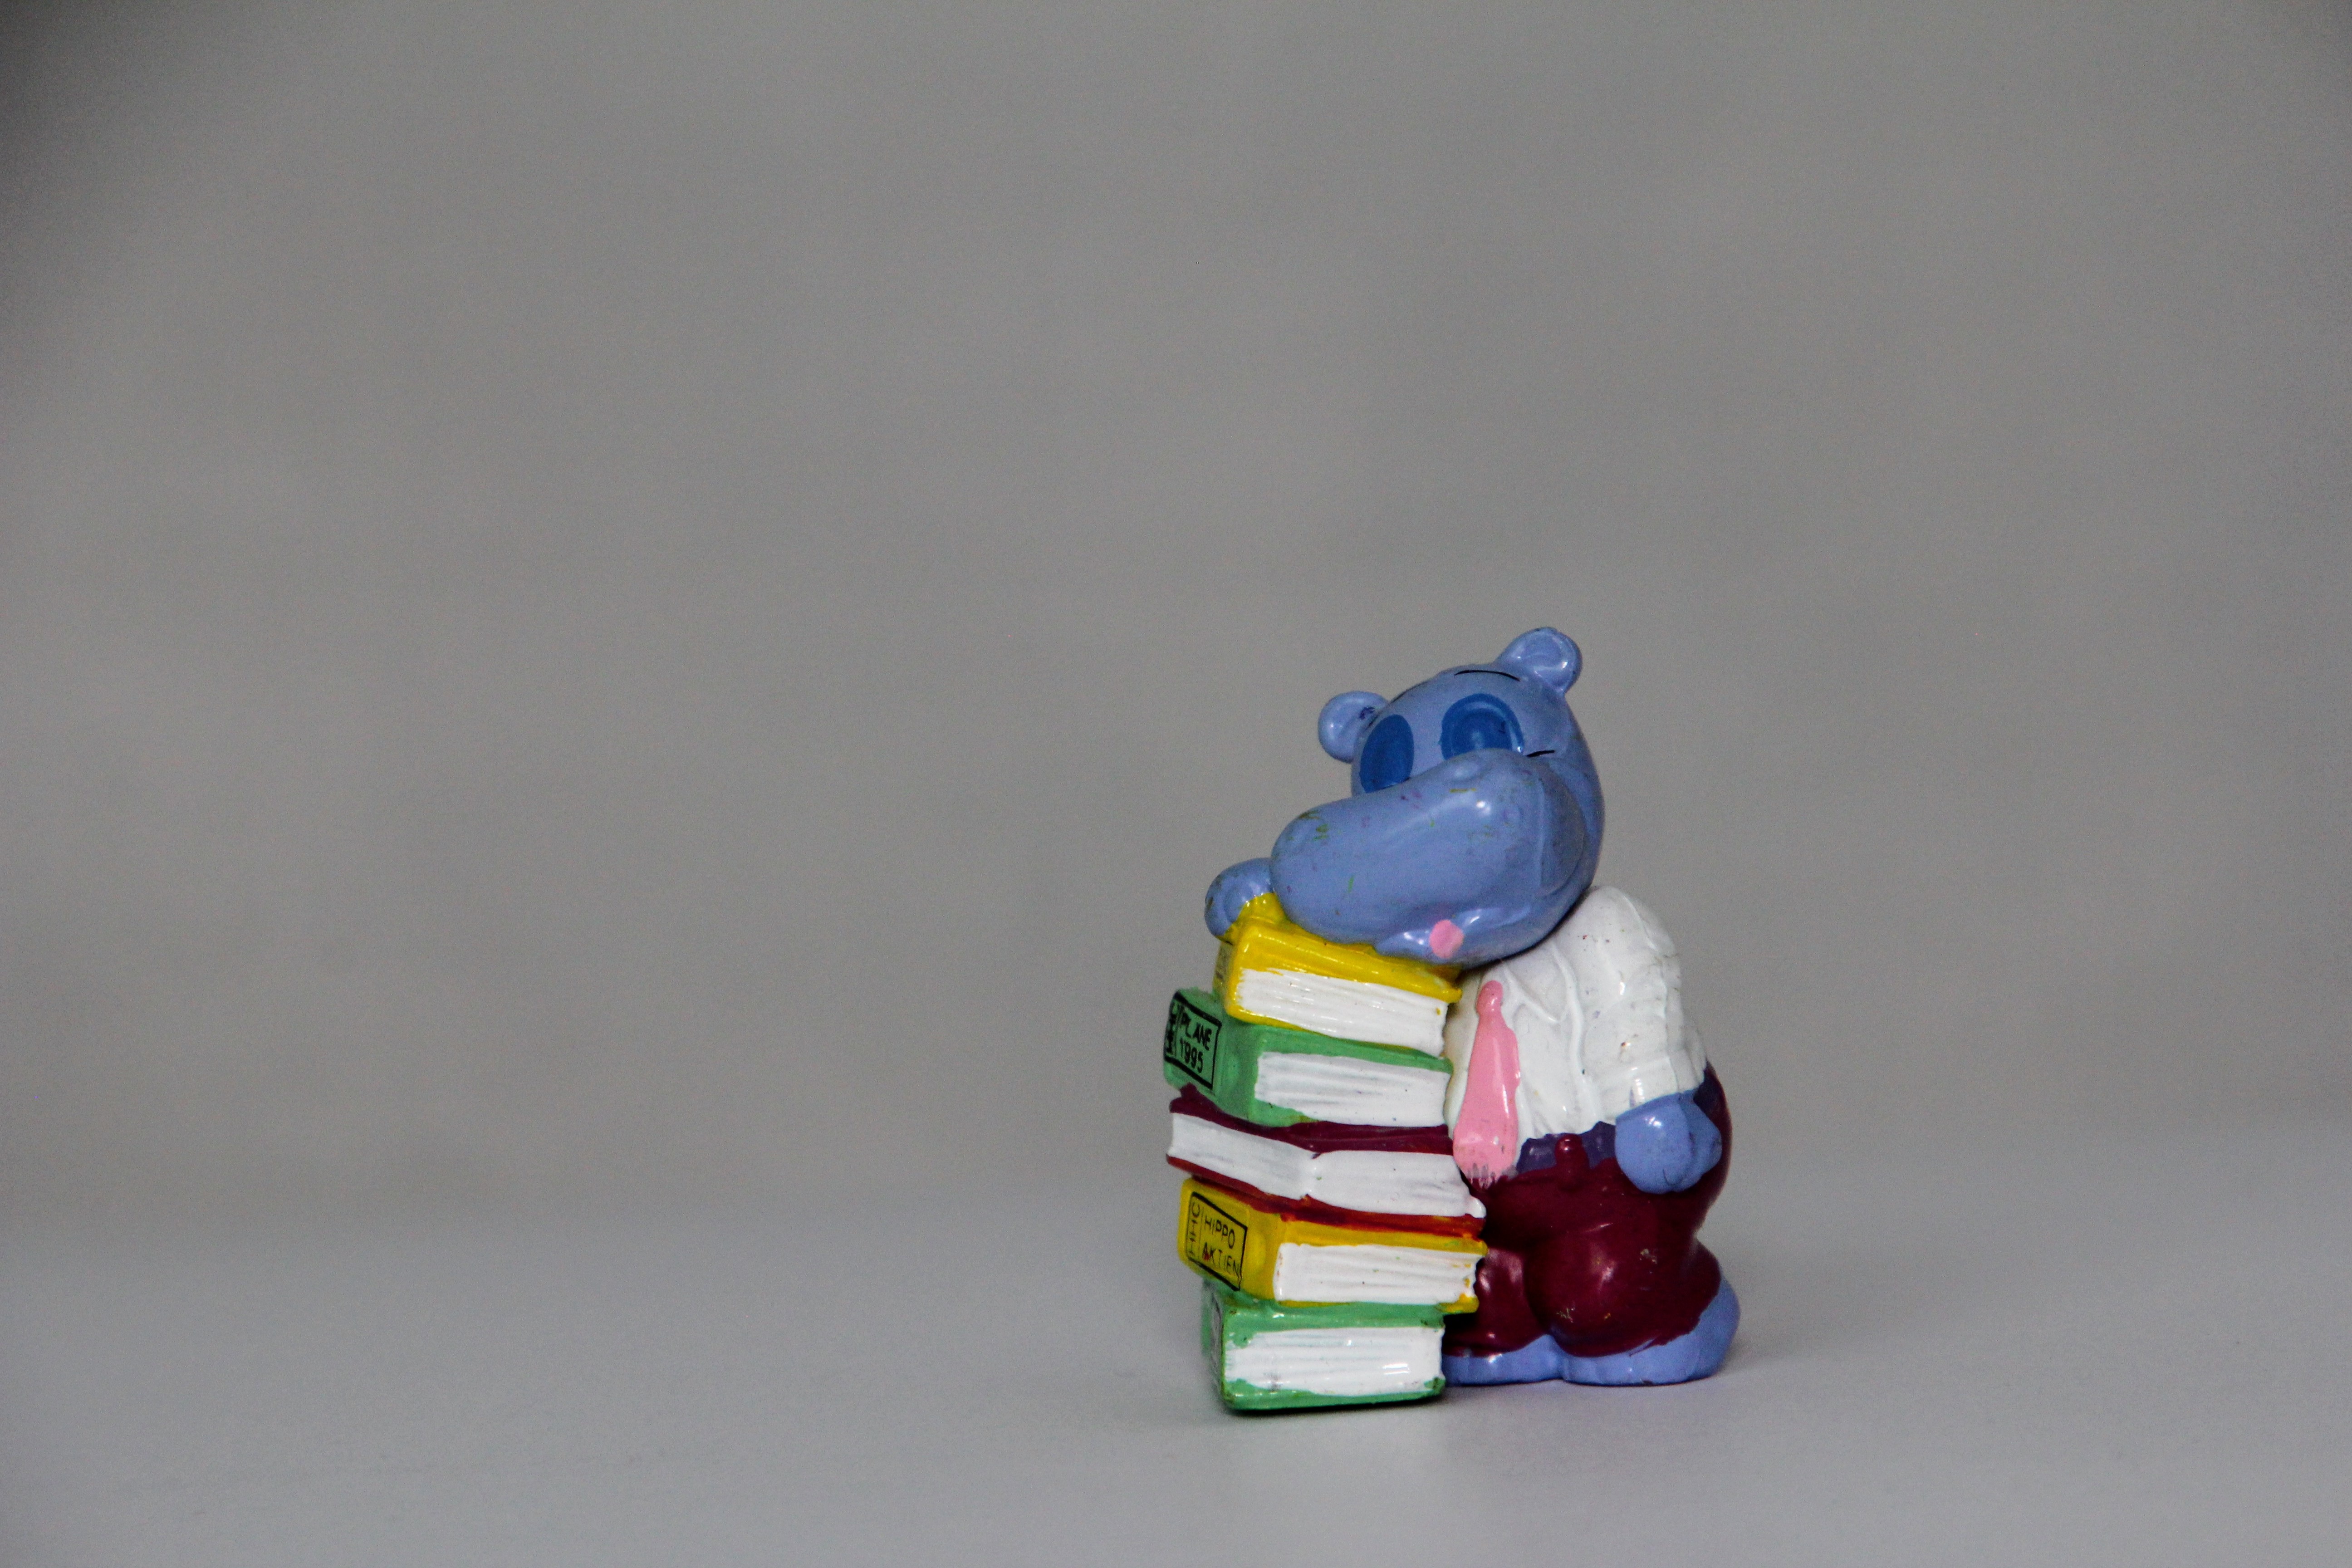
hand, glass, color, blue, business, toy, art, books, figurine, bookworm, career, happy hippo, berraschungseifiguren